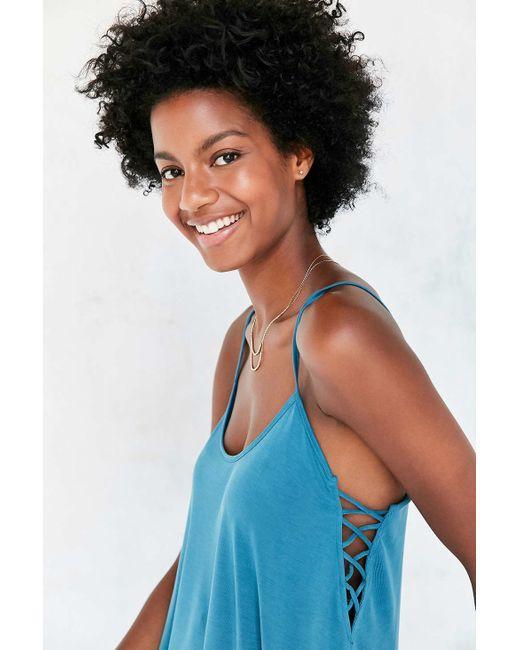
Ärmelloses hellblaues Tanktop für Damen